ASCII art

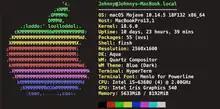
Neofetch displaying an Apple logo on MacOS Mojave

TTY stands for "TeleTYpe" or "TeleTYpewriter", and is also known as Teleprinter or Teletype.